Aberdeen Lifeboat Station

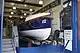
"Robert and Ellen Robson" (ON 669) at Whitby Lifeboat Museum

The station currently operates a All-weather lifeboat, the 17-24 "Bon Accord" (ON 1248), on station since 2000, and a Inshore lifeboat, the "Buoy Woody 85N" (D-830), on station since 2018.